Kim Jae-duck

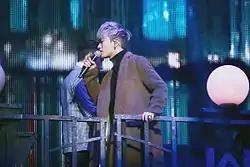
170122 Kim Jae-duck at Yellow Note Concert

Outside of SechKies, Kim has appeared on several variety shows, usually with his friend Tony An. He co-hosted the restaurant touring show "Delicious Man"' with An. He also appeared on "My Little Old Boy", a reality show that An was participating in.